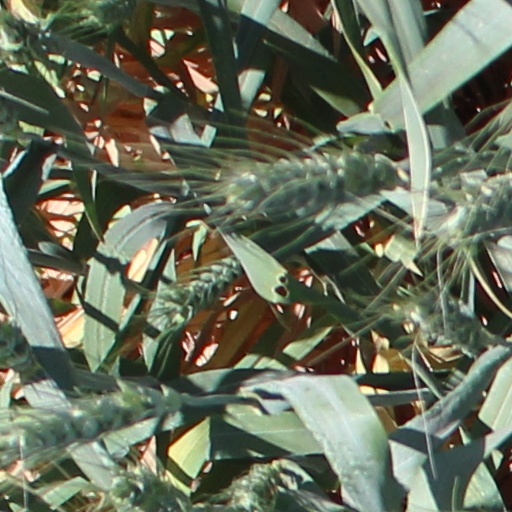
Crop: wheat